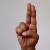
The image shows a hand gesture representing the letter 'U' in Indian Sign Language.